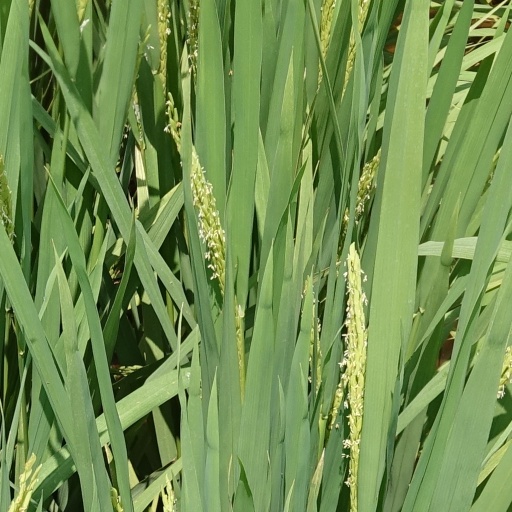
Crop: rice